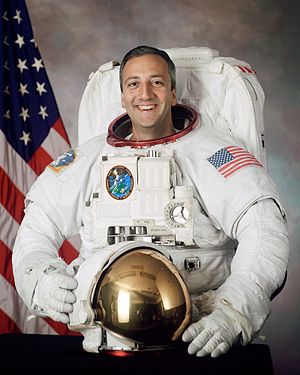
Michael Massimino
Michael James Massimino er en NASA-astronaut. Han har været med på en rumfærgemission, en servicemission til Hubble-rumteleskopet hvor han gennemførte to rumvandringer.